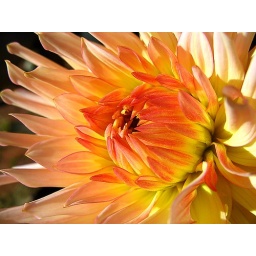
orange &amp;amp; peach dahlia near the end of flower season